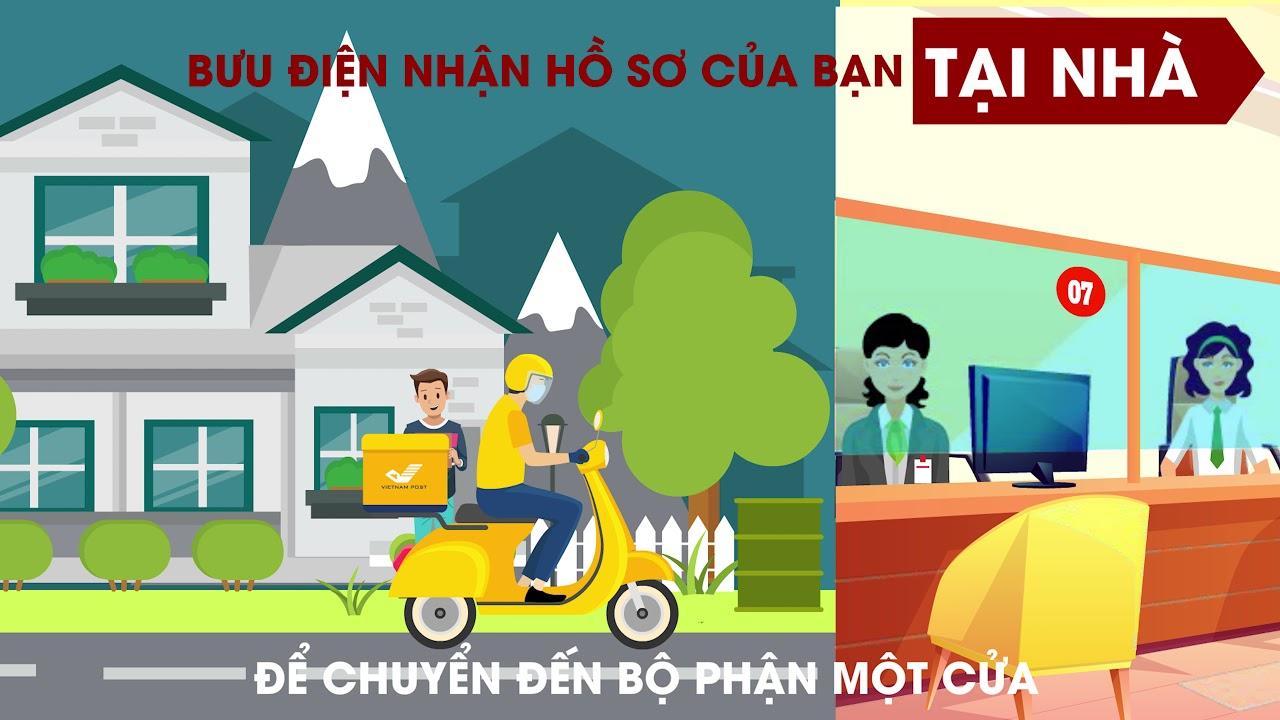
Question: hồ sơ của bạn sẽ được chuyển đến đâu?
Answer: hồ sơ của bạn sẽ được chuyển đến bộ phận một cửa